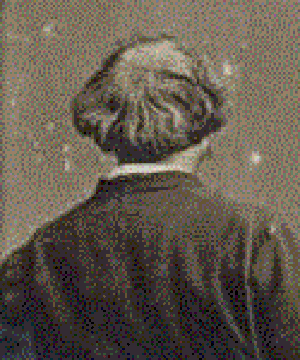
Animation tirée des 12 images de ""l’autoportrait tournant"" de Nadar.
Félix Tournachon, dit Nadar, né le 5 ou le 6 avril 1820, au 195, rue Saint-Honoré, et mort le 20 mars 1910 dans la même ville, est un caricaturiste, écrivain, aéronaute et photographe français.